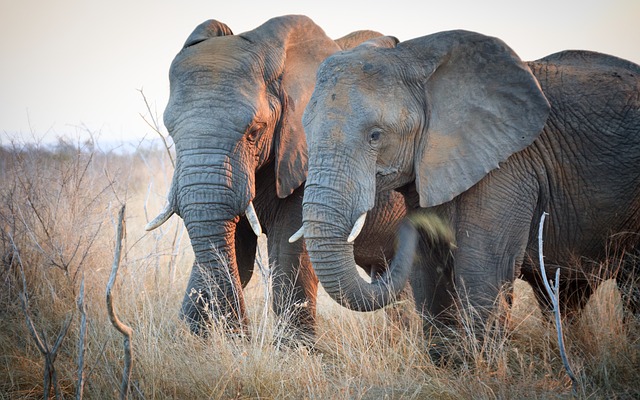
Label: elephant